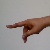
The image shows a hand gesture representing the letter 'P' in Indian Sign Language.